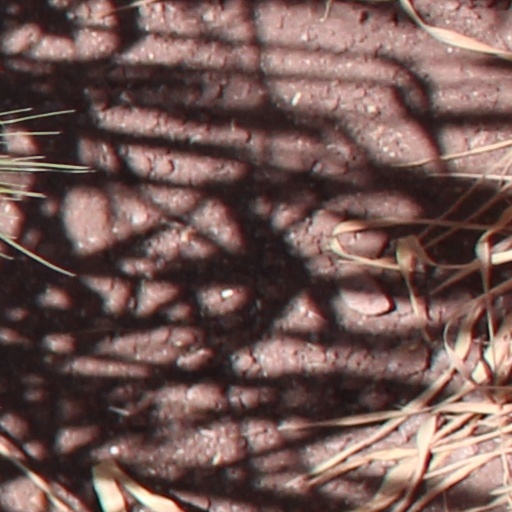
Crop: wheat